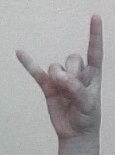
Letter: la